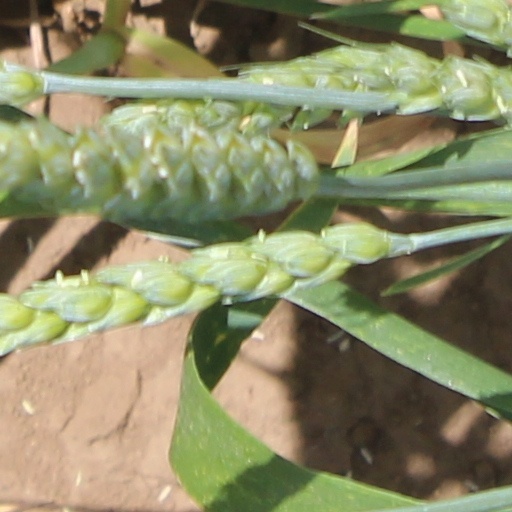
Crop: wheat